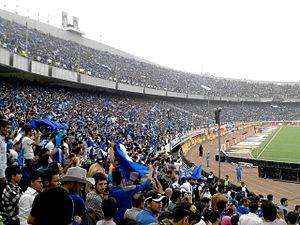
Le stade Azadi est un stade iranien, se situant à l'ouest de Téhéran, d'accès facile pour les habitants de la capitale. Il s'agit du plus grand stade du pays ayant une capacité de 90 000 places pour accueillir les compétitions sportives et de 75 000 places pour les concerts. Il fut construit en 1974 à l'occasion des Jeux Panasiatiques de 1974. Le stade fait partie du complexe sportif Azadi.